List of Philadelphia Flyers seasons

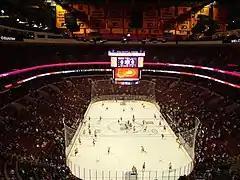
The Wells Fargo Center prior to a game. Banners representing the Flyers' first eight division titles are visible at the top.

The Philadelphia Flyers are a professional ice hockey team based in Philadelphia. They compete in the National Hockey League (NHL) Eastern Conference's Metropolitan Division. Since their inaugural season in 1967, the team has played its home games on Broad Street in South Philadelphia, first at the Spectrum from 1967 to 1996 and currently at the Wells Fargo Center since 1996. In 51 completed seasons, the team has won the Stanley Cup as NHL champions twice and has qualified for the playoffs thirty-nine times. They have played more than 400 playoff games, winning 221. As of the end of the season, Philadelphia has won more than 2,000 regular season games, the 7th-highest victory total among NHL teams and the most among non-Original Six teams. The Flyers also possess an all-time .566 points percentage, the fourth highest among NHL teams.